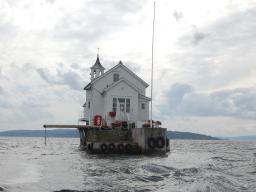
Label: Background_without_leaves